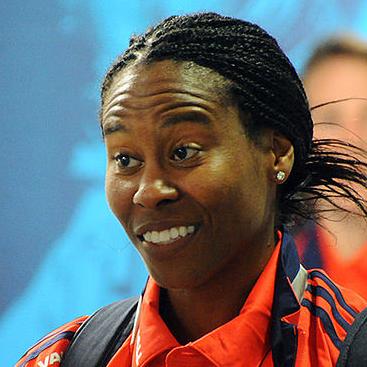
Age: 32